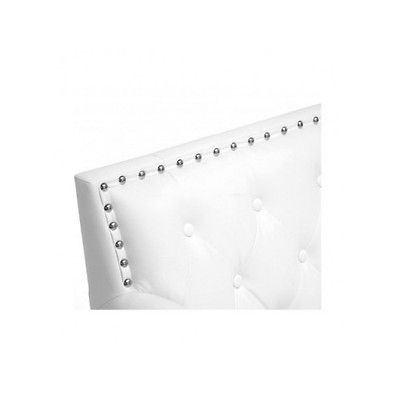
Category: chair